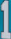
Number: 1